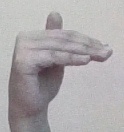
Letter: khaa